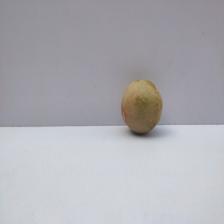
Size: Medium